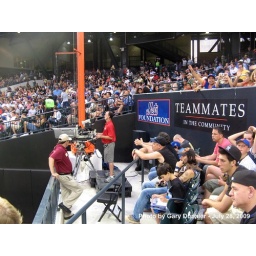
Citi Field, 07/28/09: area in the left field corner reserved for the TV cameraman (IMG_6330)